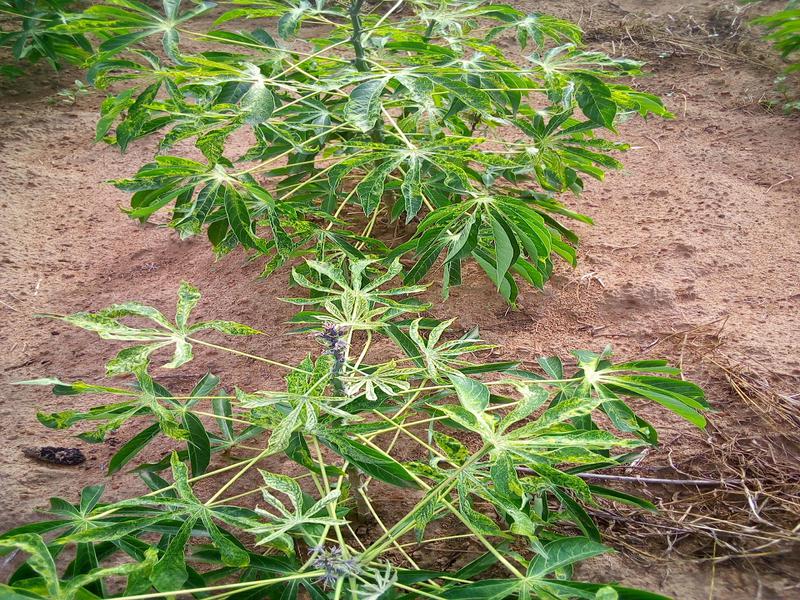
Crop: cassava
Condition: mosaic_disease